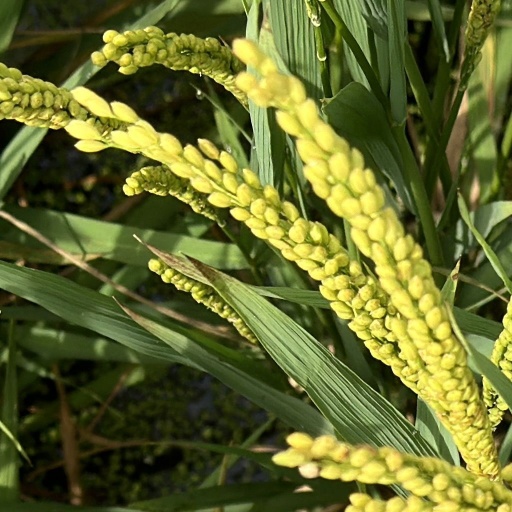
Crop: rice